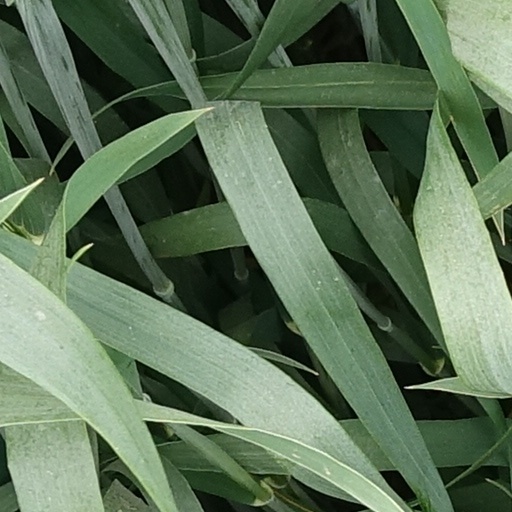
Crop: wheat